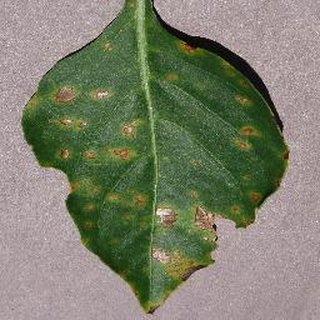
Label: bell_pepper_bacterial_spot